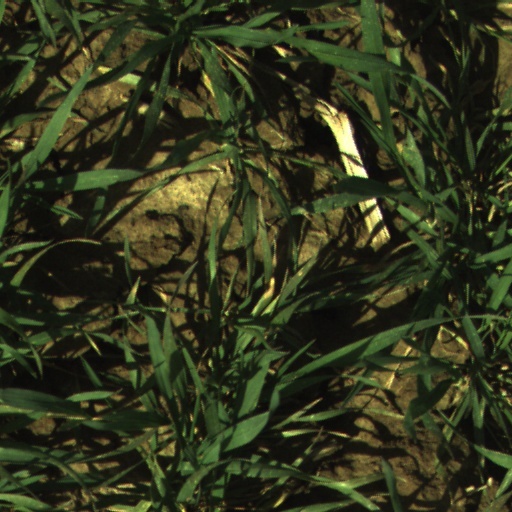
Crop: wheat